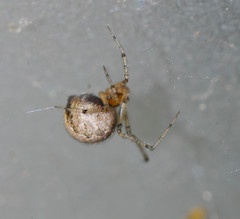
Species: Parasteatoda_tepidariorum